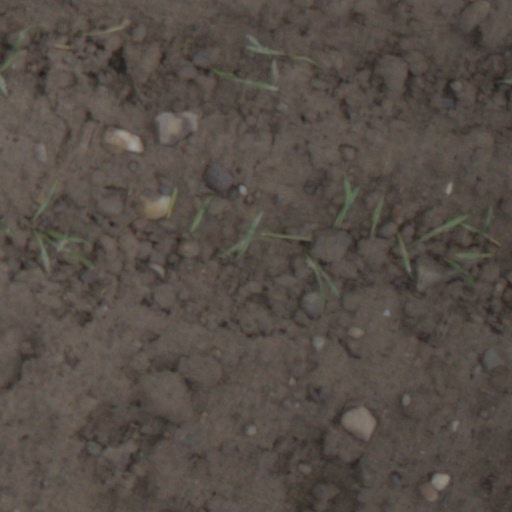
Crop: wheat